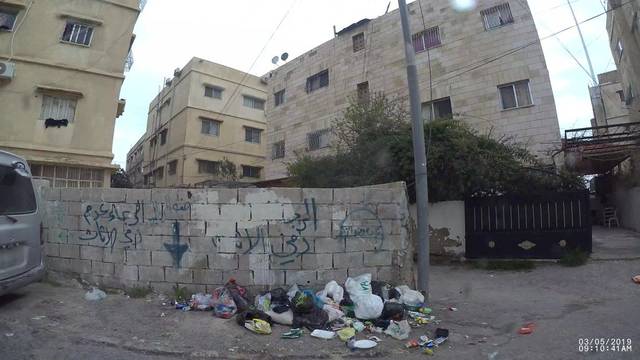
Region: Jordan
Coordinates: 31.969, 35.934